Shildon

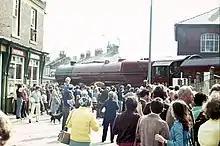
Shildon town centre: celebrating 150 years of railway history in 1975

At the dawn of the 19th century Shildon was a few houses on a crossroad. The Industrial Revolution and the coming of the railways saw the town grow. In 1801 the population was recorded at being 100 people. Their occupations were noted as being in agriculture, coal mining and the growing textiles industry.